List of Vuelta a España general classification winners

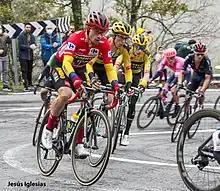
Primož Roglič wearing the red jersey during the 2020 Vuelta a España

Alexander Vinokourov won the 2006 Vuelta a España with the team. Menchov won his second tour in 2007. Alberto Contador won the 2008 Vuelta; the victory meant he became the fifth cyclist to win all three Grand Tours. Alejandro Valverde was the victor in 2009. The following year Valverde was unable to defend his title after being suspended for two years for his involvement in the Operación Puerto doping case. Vincenzo Nibali won the 2010 Vuelta. Juan José Cobo won the 2011 Vuelta a España by thirteen seconds. However, on 12 June 2019, the UCI announced that Cobo was found guilty of an anti-doping rule violation in relation to his biological passport and stripped of his title six days later. Runner-up Chris Froome was awarded the win to retrospectively become the first British cyclist to win a Grand Tour.